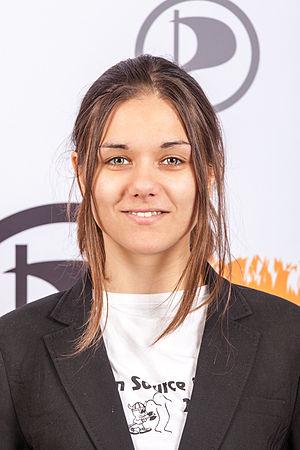
Amelia Andersdotter, née le 30 août 1987 à Enköping, est une femme politique suédoise, membre du Parti pirate suédois, eurodéputée de 2011 à 2014.